St Nicholas' Church, Tuxford

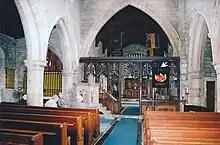
The Nave of St. Nicholas’s Church, Tuxford (2004)

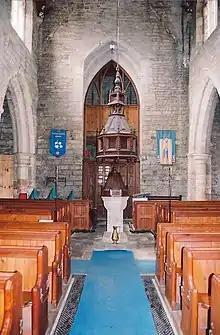
The Font and its remarkable cover in St. Nicholas’s Church, Tuxford

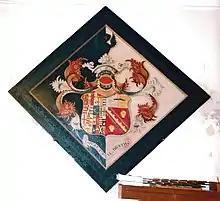
The Funerary Hatchment of Sir Thomas White, 1st Baronet of Tuxford and Wallingwells in the White mortuary chapel in St. Nicholas, Tuxford

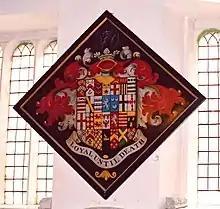
The Funerary Hatchment of Sir Thomas White, 2nd Baronet of Tuxford and Wallingwells in the White mortuary chapel in St. Nicholas, Tuxford

In 2006 The Rev Wall came to the Parish as Priest in Charge. The Rev Dunk in 2013 as the Curate.